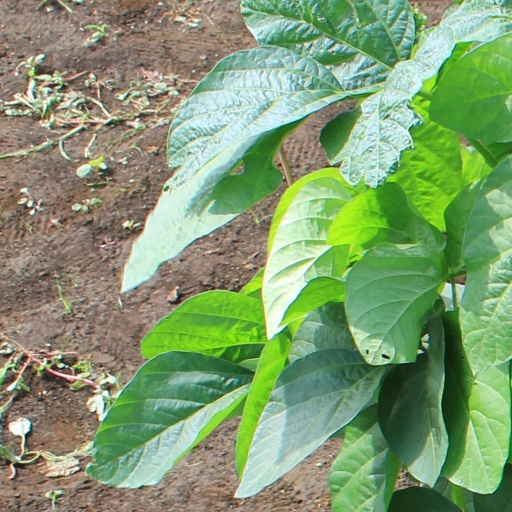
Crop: soybean